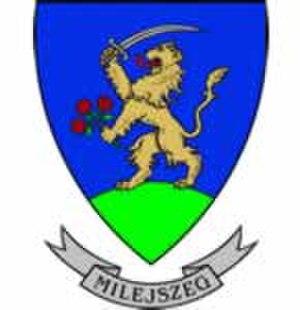
Milejszeg est un village et une commune du comitat de Zala en Hongrie.